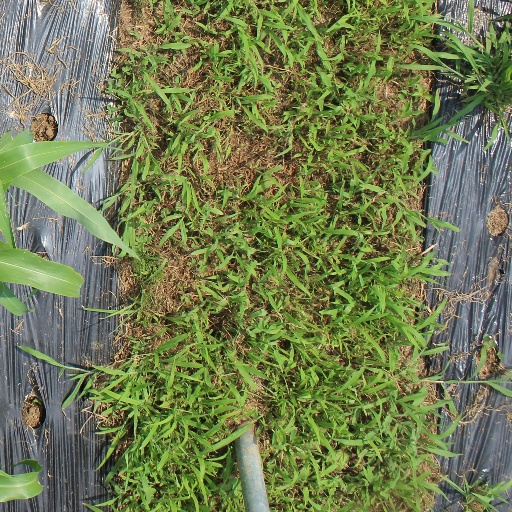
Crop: sorghum